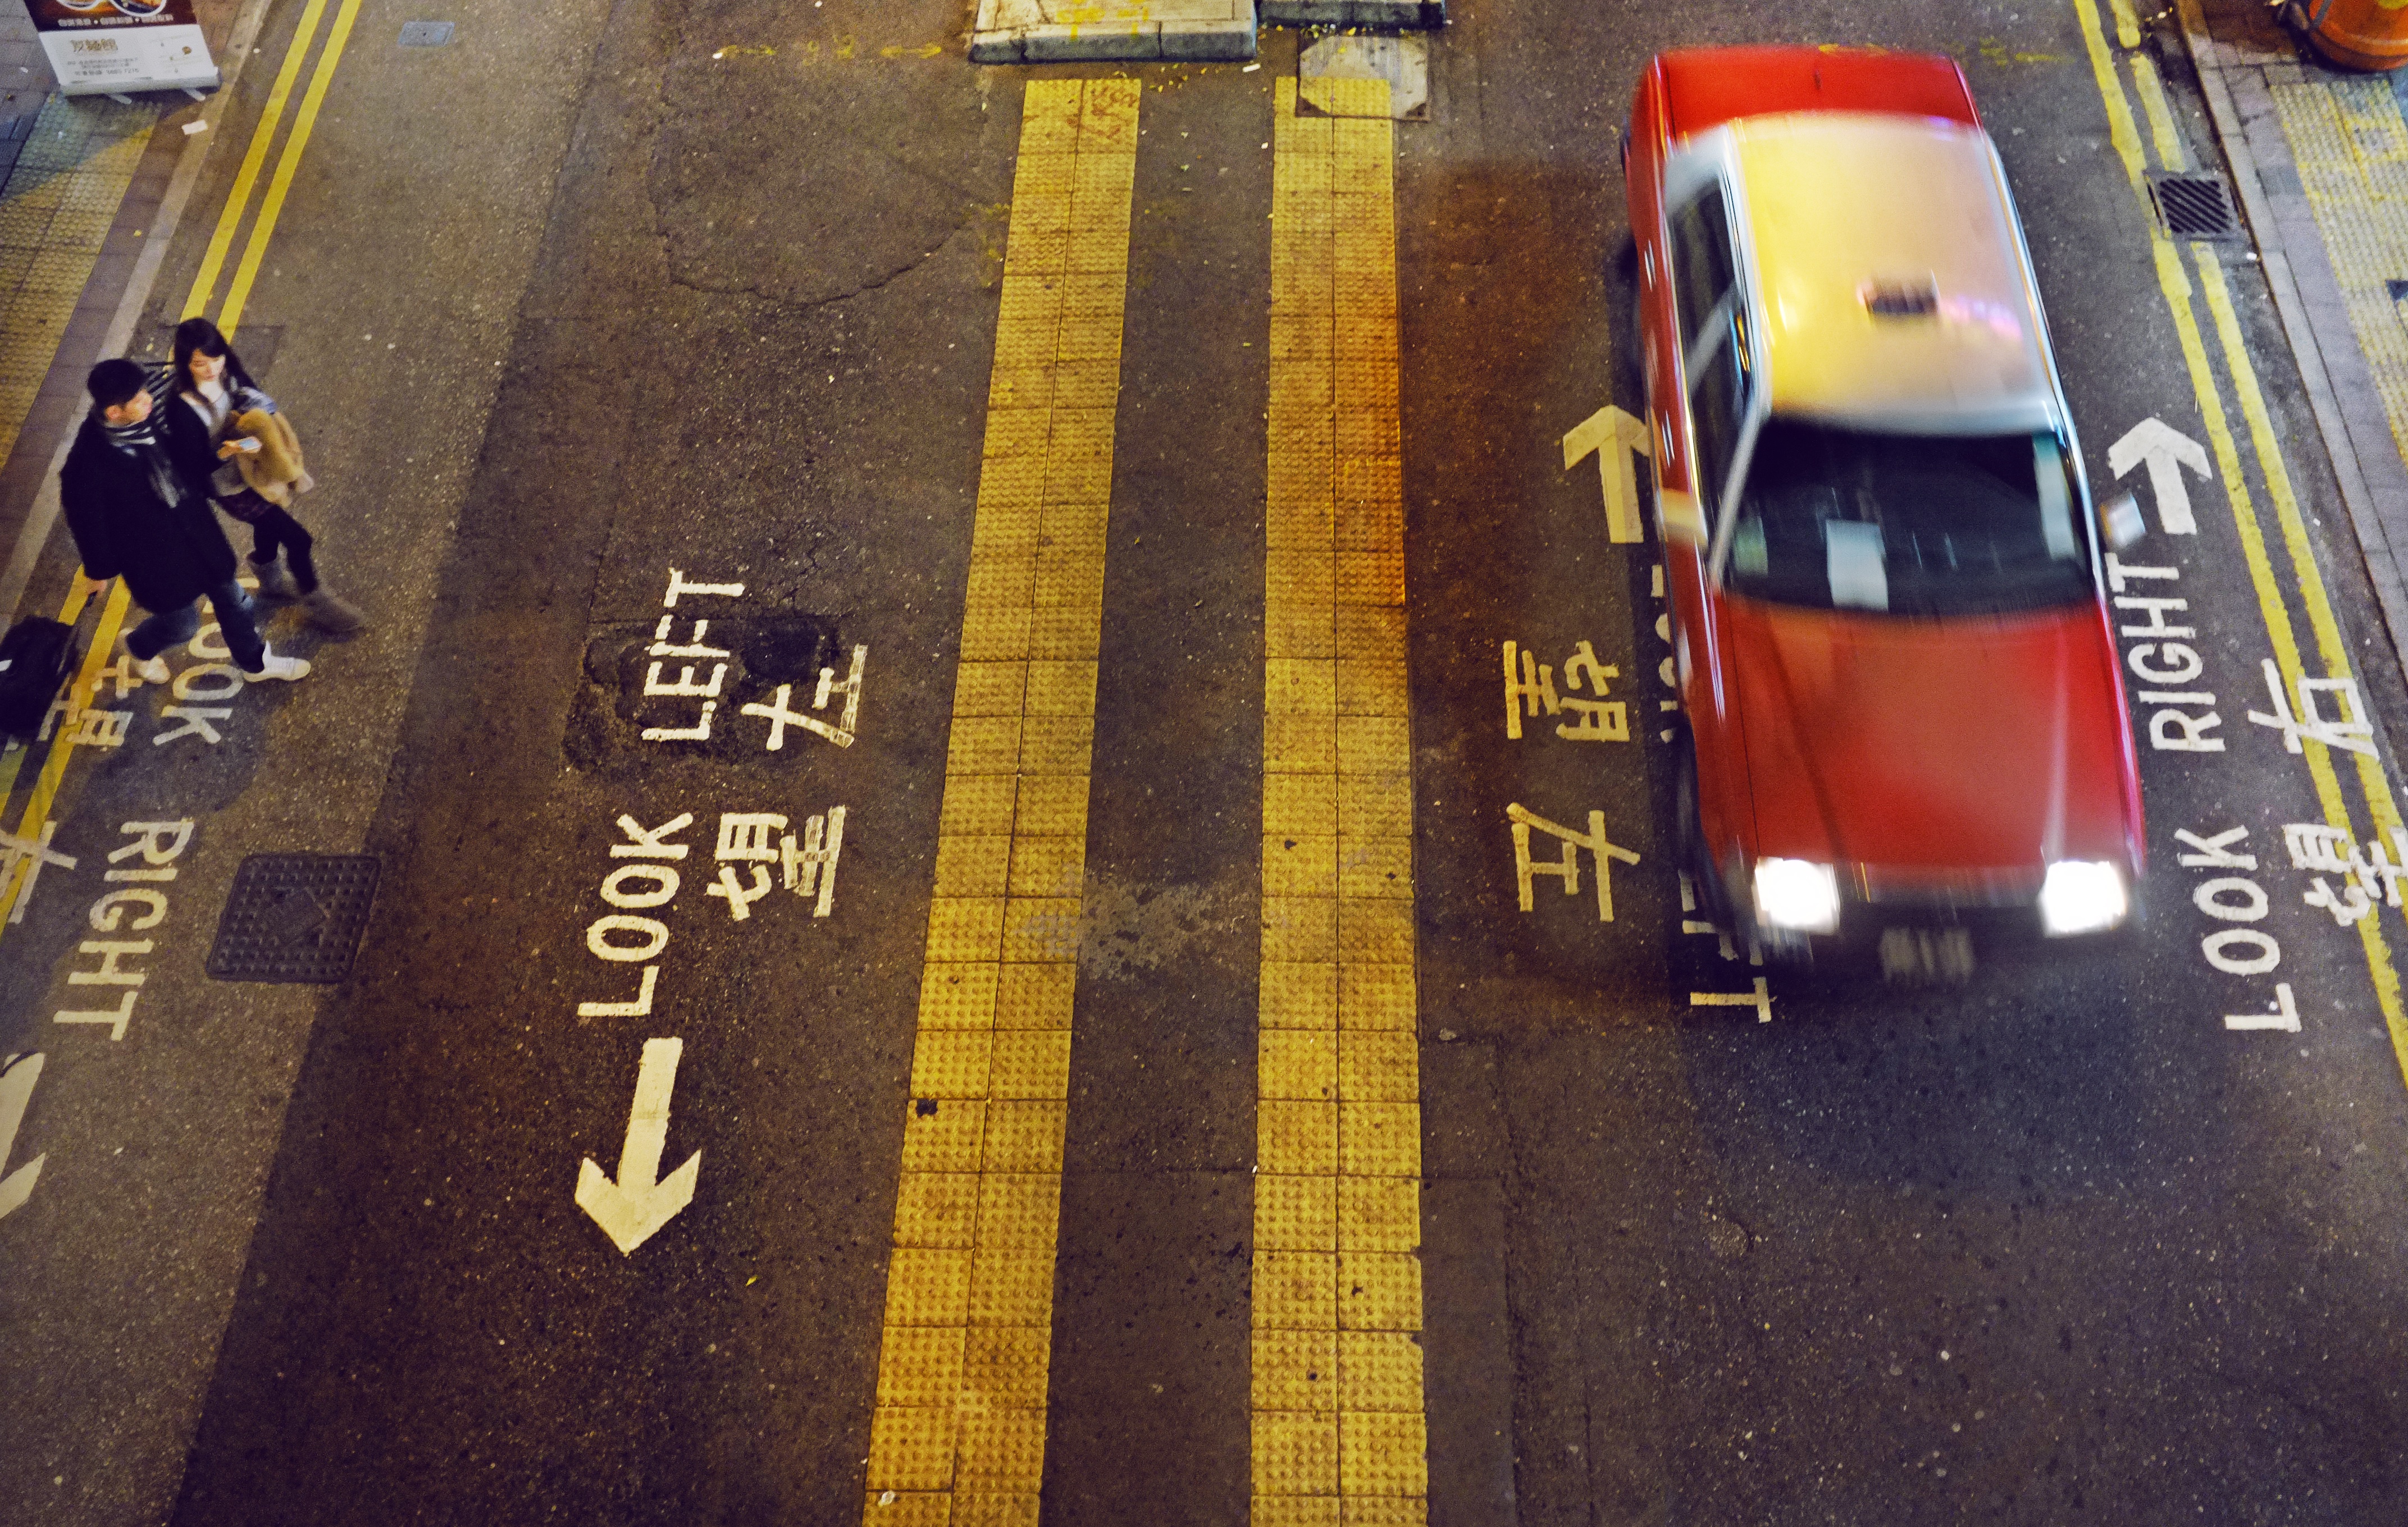
pedestrian, road, street, color, yellow, lane, art, infrastructure